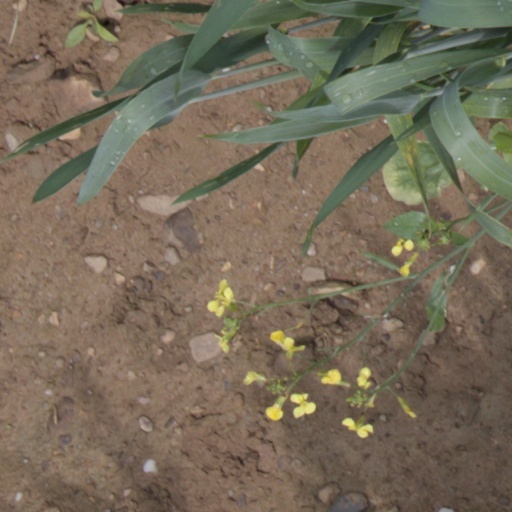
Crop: wheat